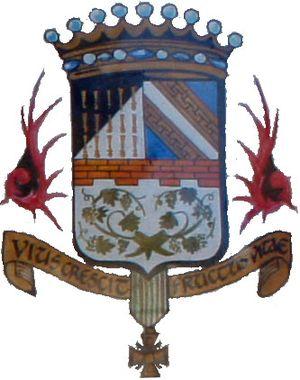
le blason de Mailly-Champagne.
Mailly-Champagne est une commune française, située dans le département de la Marne en région Grand Est.
Cette page donne les armoiries des communes de la Marne.